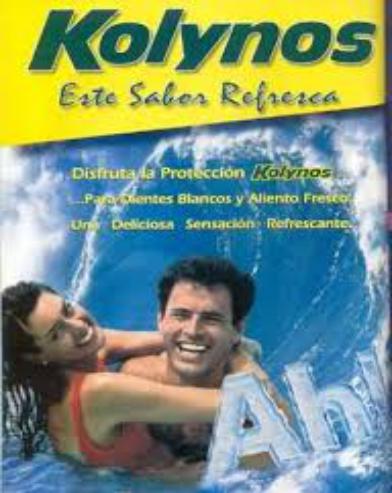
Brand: Kolynos
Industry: Necessities